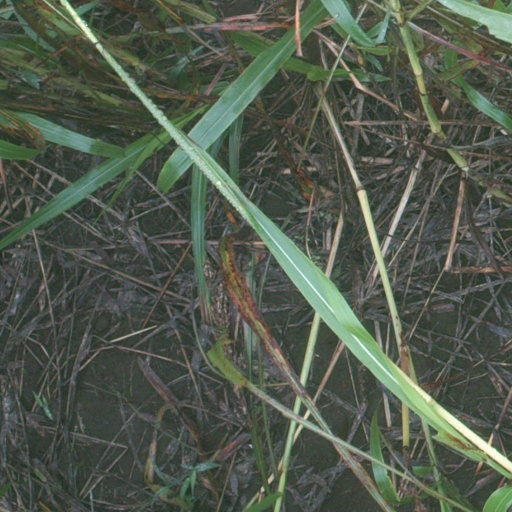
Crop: sorghum